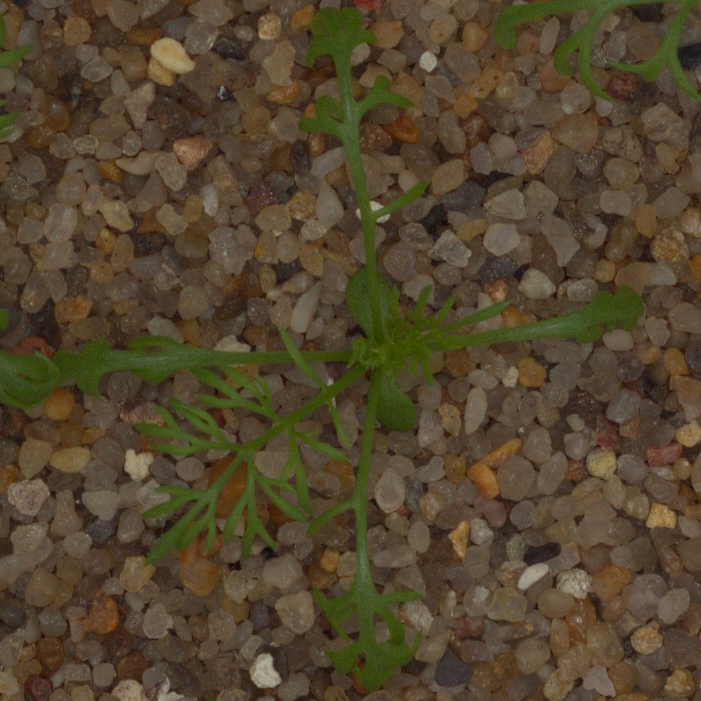
Label: scentless_mayweed